Ynysangharad War Memorial Park

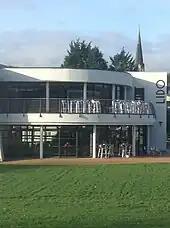
a two-storey white building

The lido was opened in 1927 and was reputed to be the largest open–air swimming pool in Wales and at its most popular the lido could have up to 1,000 visitors a day. The lido was built with a distinctive Mediterranean influence, like many other lidos around Britain, and features outdoor changing rooms that ran parallel to the edge of the lido. After years of not being maintained the lido was officially closed in 1991 after it was badly damaged by a fire. Over the next two decades, it fell into disrepair but could not be demolished because it is a Grade II Listed Building. In 2013, following a £6.3m investment from the Welsh Government, using the European Regional Development Fund and Heritage Lottery Funding, plans for the lido to be refurbished and reopened were started. Many of the original features of the Grade II Listed Building, like the turnstile and the outdoor wooden changing rooms, were kept. New features were added, including a café, visitors centre, an observation deck, and heated changing facilities with internal and external showers for those who use the lido. While the old lido only had one large pool, the updated lido now includes a main pool alongside an activities pool and a splash pool for small children. The lido was officially reopened on 31 August 2015.